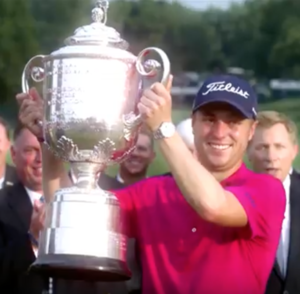
Justin Louis Thomas est un golfeur professionnel américain évoluant sur le PGA Tour. En 2017, il remporte son premier tournoi majeur, le Championnat de la PGA, ainsi que le classement final de la FedEx Cup.